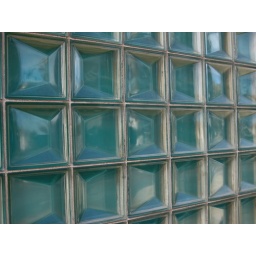
Another shot of the glass paneled wall in downtown Middletown, Ohio.